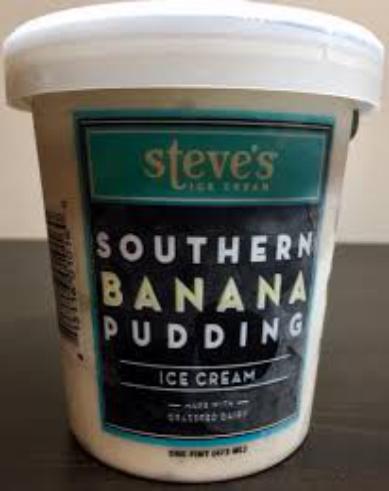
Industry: Food